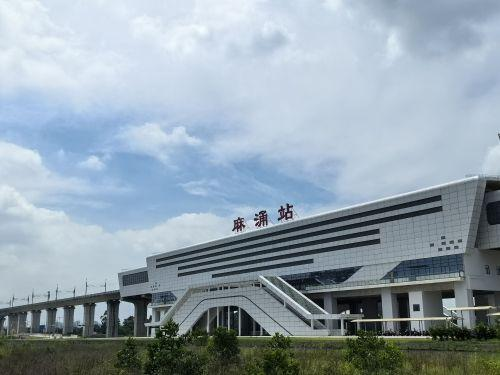
地标名称：麻涌站